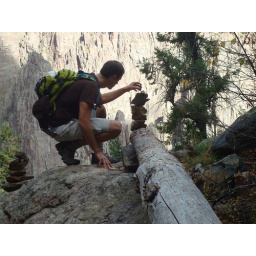
I have built rock towers in 7 national parks so far.